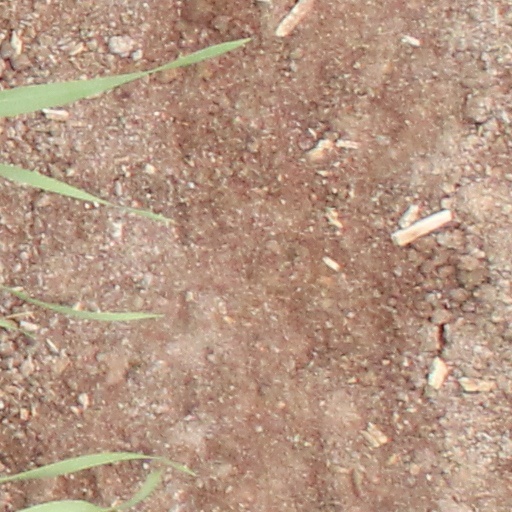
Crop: wheat